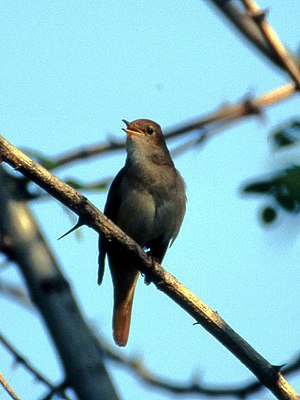
Sydlig nattergal
Sydlig nattergal er en mindre spurvefugl, der er udbredt i det sydvestlige Europa og mod nordøst afløses af den nært beslægtede nattergal. Nattergalen er har fået sit navn på grund af dens natlige sang.